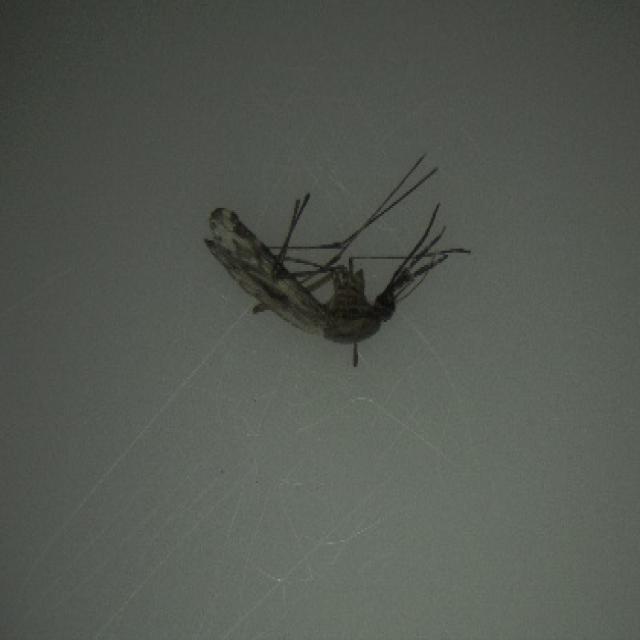
Species: anopheles_sinensis